The Wonder Effect

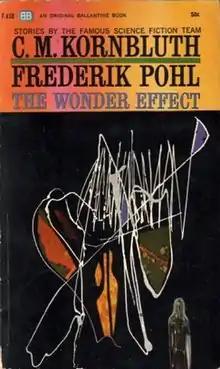
Cover of the first edition.

The Wonder Effect is a collection of science fiction stories by American writers Frederik Pohl and Cyril M. Kornbluth, published by Ballantine Books in 1962.